Wanle Akinboboye

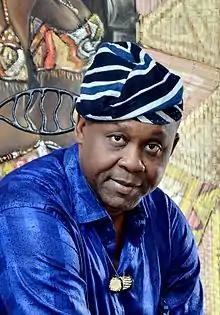
Akinboboye in 2015

Wanle Akinboboye (born 16 August 1958) is a Nigerian culture and tourism icon, who owns the world's first African themed beach, forest and river resort- La Campagne Tropicana Beach Resort. In recent times, he has commissioned additional resorts in other destinations, such as in Grand-Bassam, Côte d'Ivoire, Wolyta Soddo in Ethiopia and Koton-Karfe, Kogi State, Nigeria. He created and produces the popular Mare Festival for Ondo State government.